Flip-flop (electronics)

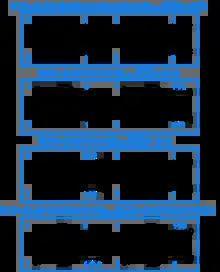
How an SR NOR latch works

To overcome the restricted combination, one can add gates to the inputs that would convert codice_1 to one of the non-restricted combinations. That can be: